Challenge coin

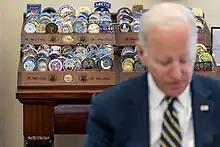
President Joseph Biden and his extensive challenge coin collection in the White House in 2023

Challenge coins issued by US presidents date back to the late 1990s. Separately, the White House Communication Agency (WHCA) has issued challenge coins for foreign heads and military during presidential visits. In May 2018, controversy arose when WHCA released a coin featuring President Donald Trump and North Korean head Kim Jong-un ahead of peace talks scheduled for June 2018 in Singapore.